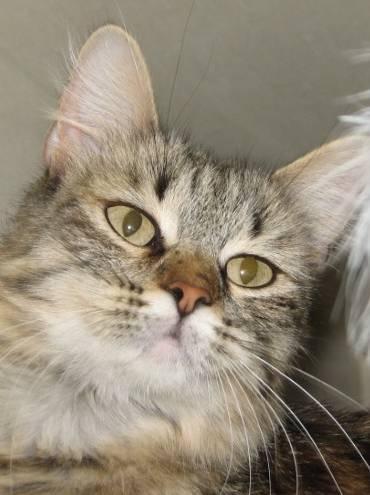
cat